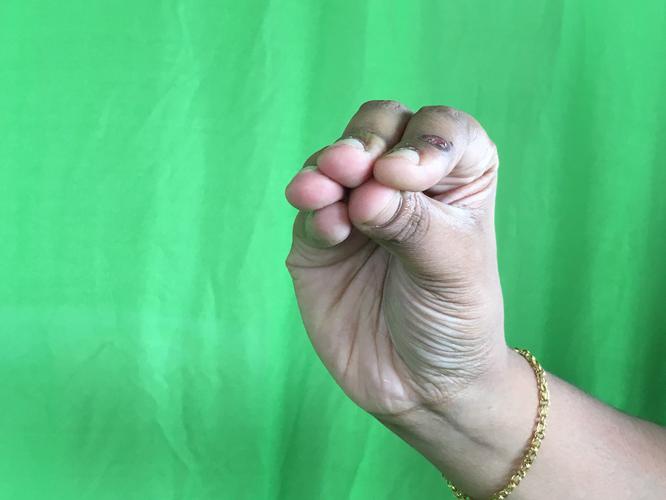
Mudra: Mukulam
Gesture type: single_hand